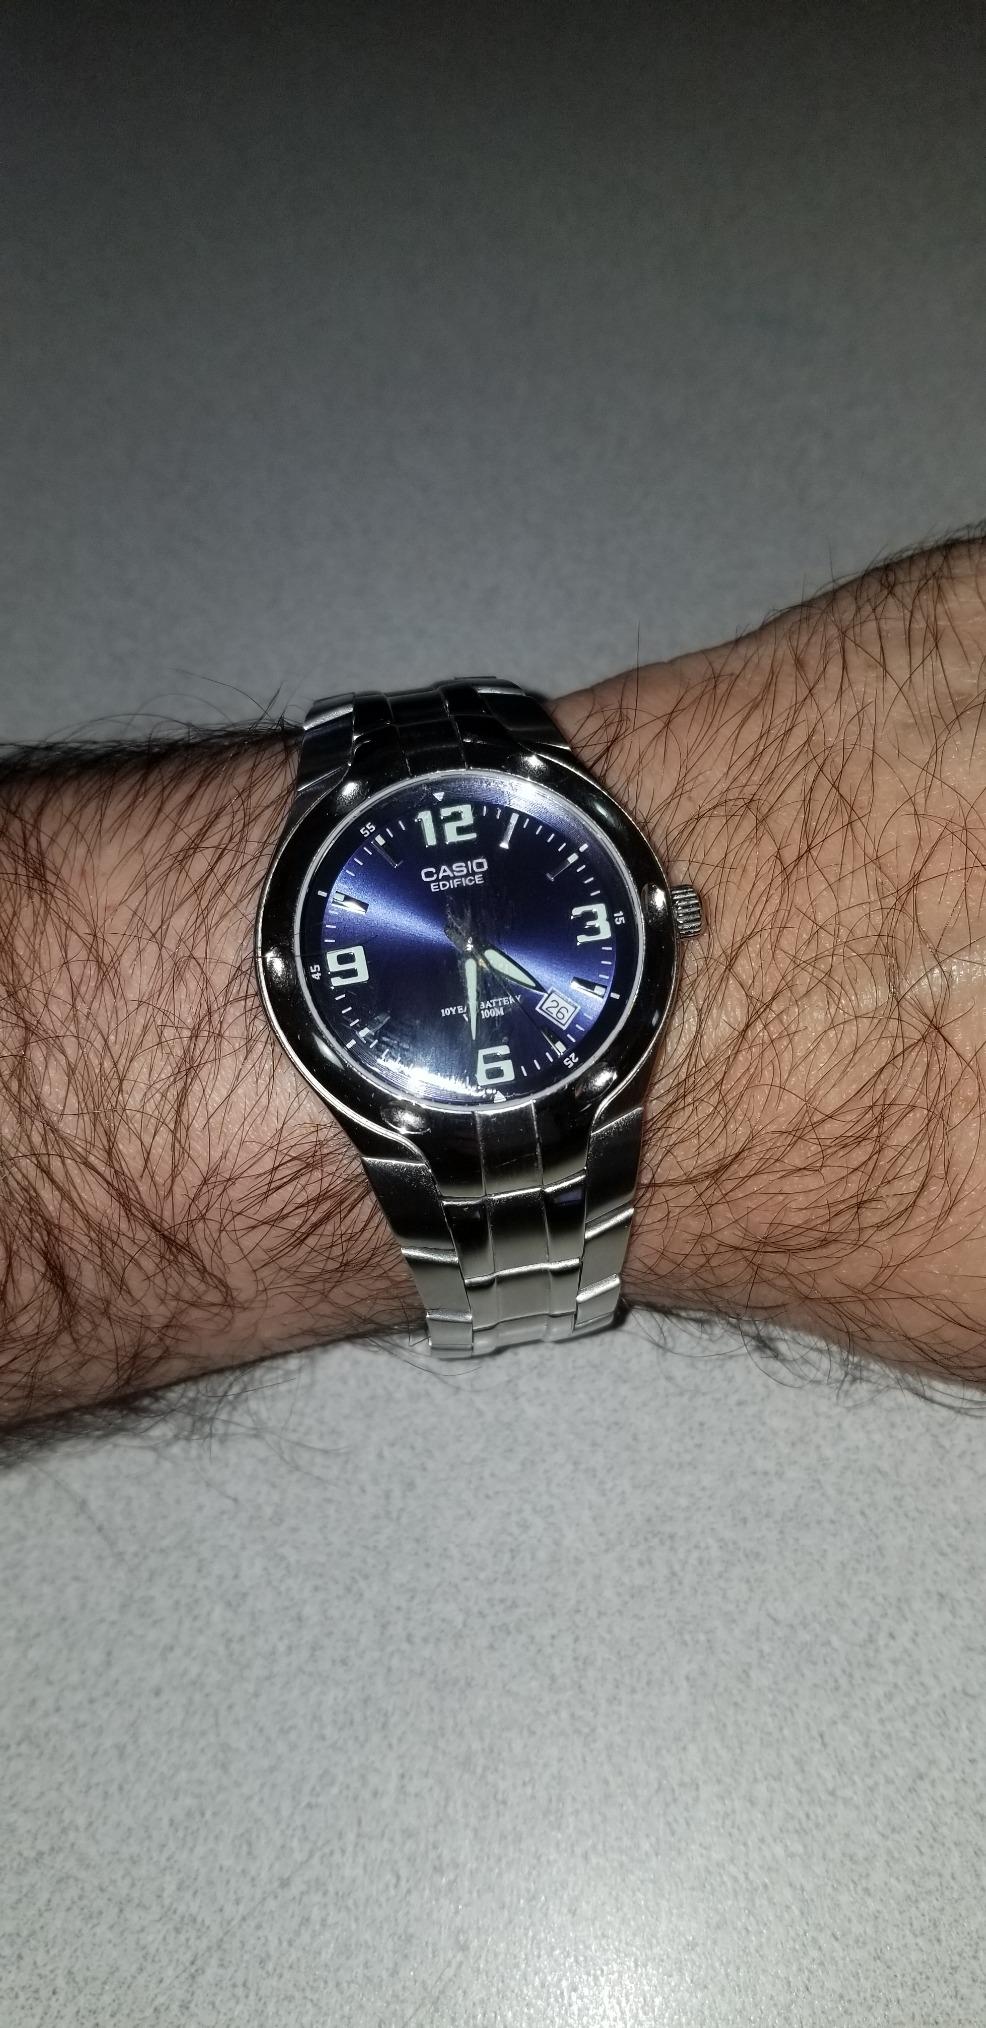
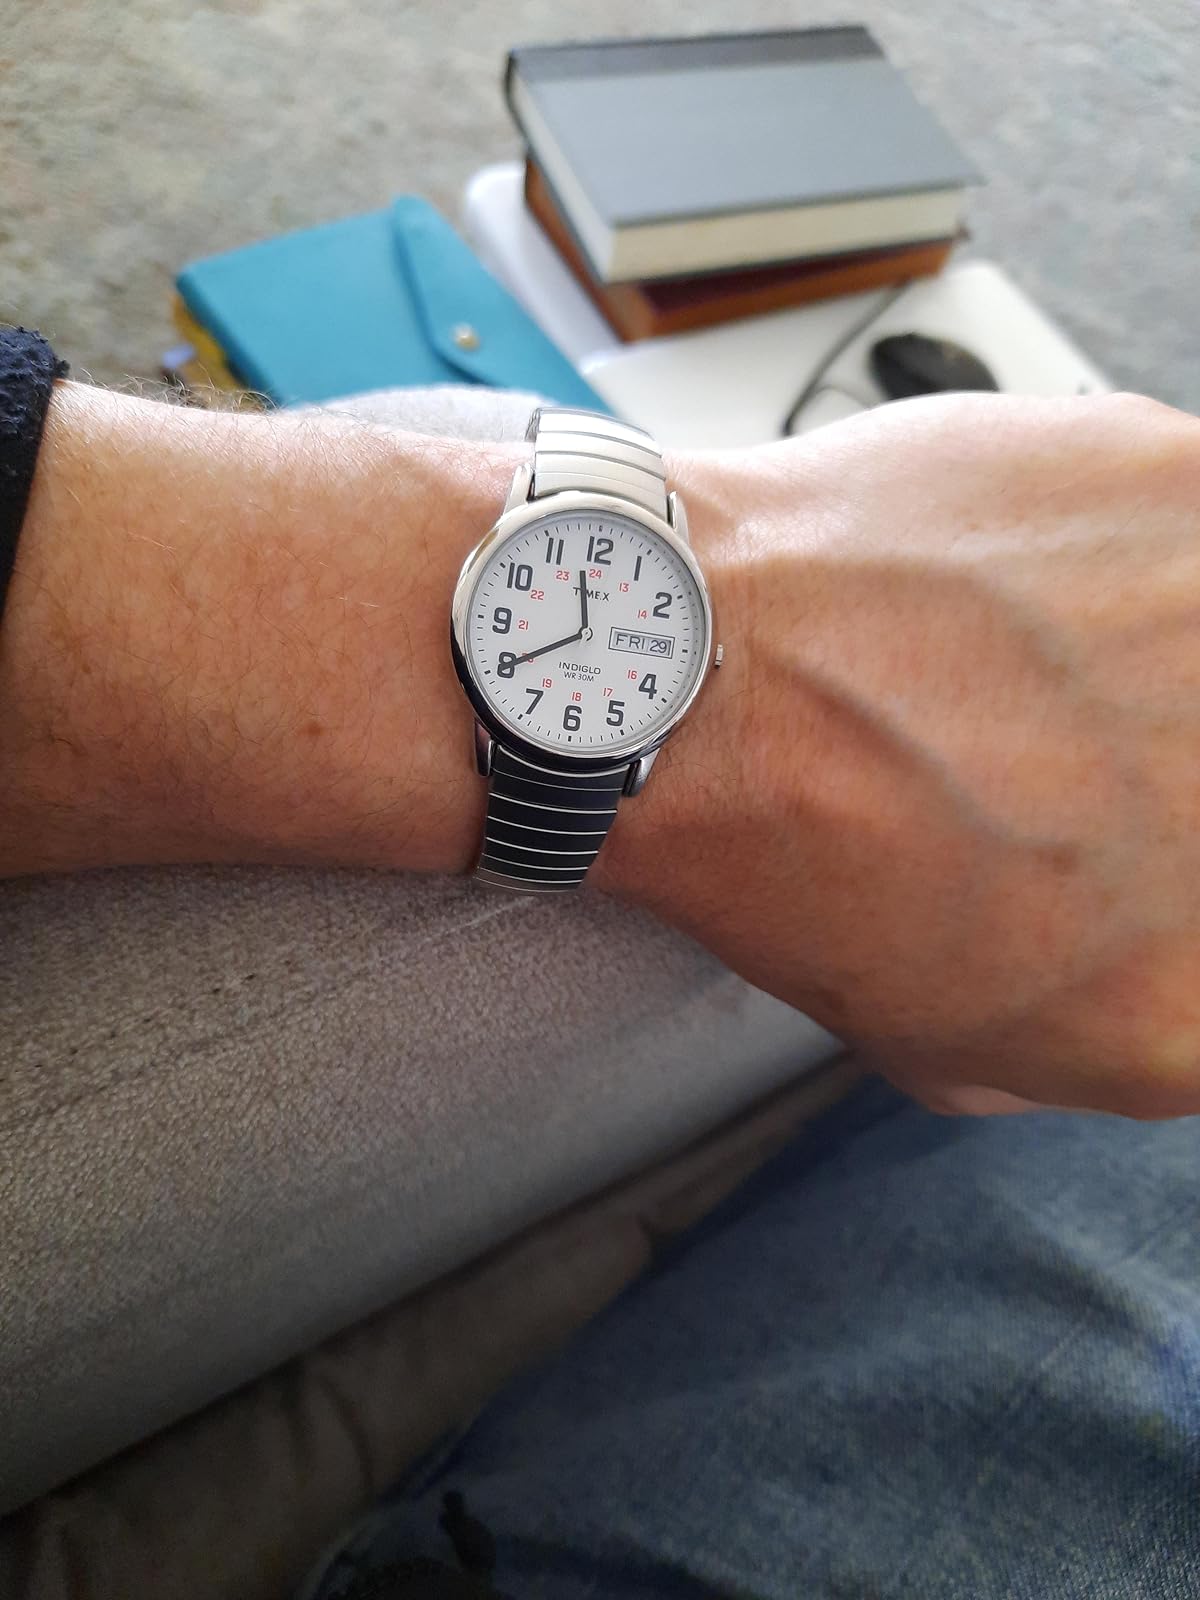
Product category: accessories_watch
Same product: no